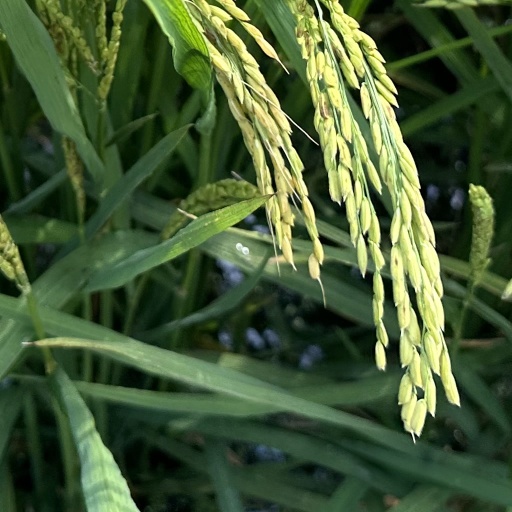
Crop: rice